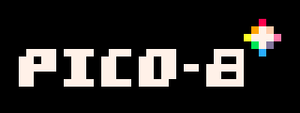
Pico-8 est une machine virtuelle, développée par Lexaloffle Games. Son but est d'offrir une fantasy console, sur laquelle il est possible de développer, partager et jouer de petits jeux vidéo.